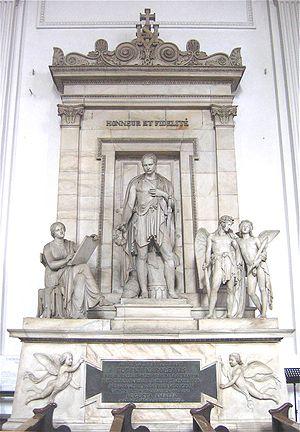
Eugène Rose de Beauharnais, né à Paris le 3 septembre 1781, mort à Munich le 21 février 1824, était un membre de la famille impériale française, fils adoptif de l'empereur Napoléon Iᵉʳ, avec qualification d'Altesse impériale, vice-roi d'Italie, prince de Venise, grand-duc de Francfort, duc de Leuchtenberg et prince d'Eichstätt. Il est également l'un des plus fidèles et des plus talentueux subordonnés de Napoléon qui le fait général en chef. Il commande le IVᵉ corps d'armée lors de la campagne de Russie. Au cours de l'hiver 1812-1813, après le départ de Napoléon pour Paris et la fuite de Murat, c'est le prince Eugène qui ramène avec beaucoup d'habileté et d'audace stratégique les restes de la Grande Armée jusqu'à faire sa jonction avec les nouvelles troupes en Saxe, malgré les tentatives d'anéantissements des Russes et leurs nouveaux alliés prussiens.
L’église Saint-Michel de Munich, en Bavière est un large édifice religieux de style Renaissance finissant. Construite pour les jésuites par Guillaume V, duc de Bavière, l’église exprime bien dans son architecture le passage de l’époque Renaissance à celle du Baroque.
Maximilien Joseph Eugène Auguste Napoléon de Beauharnais, duc de Leuchtenberg et, par son mariage, prince Romanovsky, est né le 2 octobre 1817 à Munich, en Bavière, et décédé le 1ᵉʳ novembre 1852, à Saint-Pétersbourg, en Russie. Chef de la maison de Beauharnais de 1835 à sa mort, c’est également un membre de la famille impériale de Russie, un mécène et un minéralogiste.